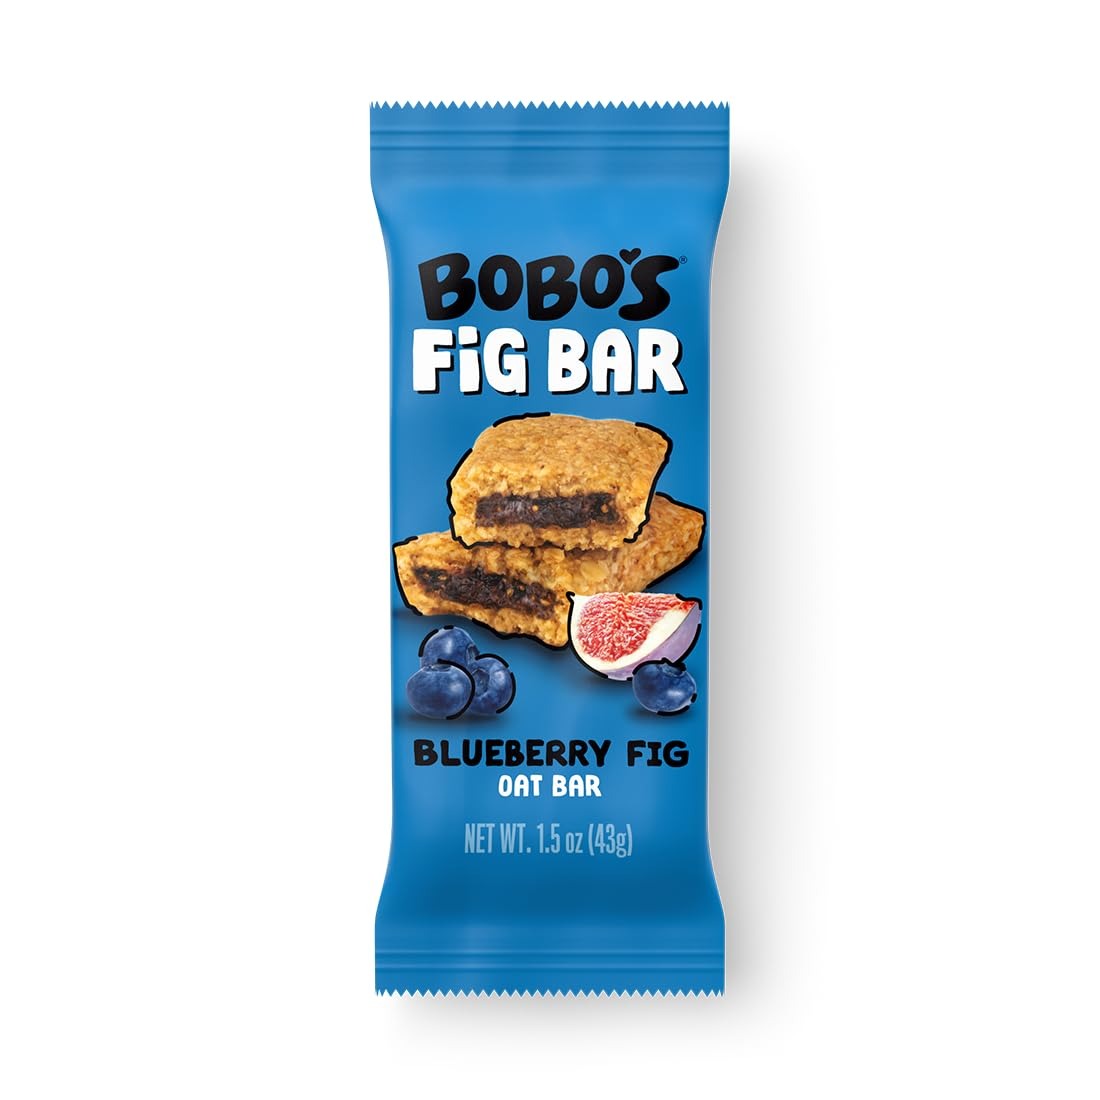
Item Name: Bobo's Fig Bar (30, Blueberry), Soft Baked, Non-GMO, Vegan, Snack Bar, Gluten Free
Bullet Point 1: Healthy, Gluten Free, Non-GMO, Dairy Free, and Vegan
Bullet Point 2: 30 total Fig Bars
Bullet Point 3: Great on the go snack to fuel your day
Bullet Point 4: Delicious Fig flavor in a healthy snack for the whole family
Bullet Point 5: At Bobo’s we LOVE…Fig Jam. And oats. We took our soft-baked, whole grain oat crust and packed it full of flavor-filled fig jam. These mighty snacks are packed with 100% whole grain oats and a rich fig fruit filling.
Product Description: At Bobo’s we LOVE…Fig Jam. And oats. We took our soft-baked, whole grain oat crust and packed it full of flavor-filled fig jam. These mighty snacks are packed with 100% whole grain oats and a rich fig fruit filling.
Value: 45.0
Unit: Ounce

Price: 62.47